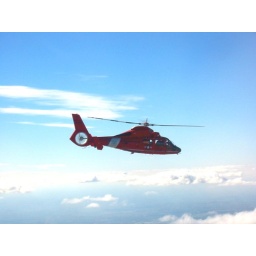
A Coast Guard HH-65B interceptor. Note the illuminated sign visible in the window below the main rotor.